Ahmad Shah Massoud

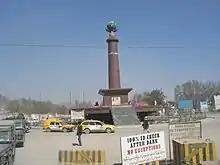
The Massoud Circle in Kabul, 2006

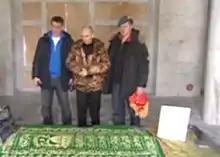
Group of former Soviet military men, led by Col. Leonid Khabarov (center) standing by Massoud's Tomb, commemorating his memory (2009)

Massoud was the only chief Afghan leader who never left Afghanistan in the fight against the Soviet Union and later in the fight against the Taliban Emirate. In the areas under his direct control, such as Panjshir, some parts of Parwan and Takhar, Massoud established democratic institutions. One refugee who cramped his family of 27 into an old jeep to flee from the Taliban to the area of Massoud described Massoud's territory in 1997 as "the last tolerant corner of Afghanistan".